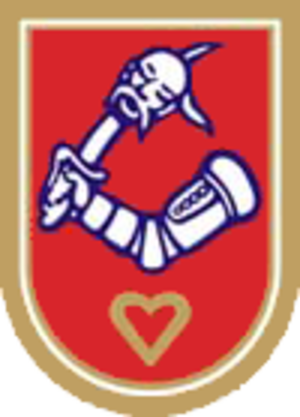
Les villes de Serbie sont définies par l'Institut de statistiques de la République de Serbie, qui répartit les localités en « localités urbaines »
La Serbie, en incluant le Kosovo dont le statut est disputé, est divisée en 150 municipalités ou communes et 24 villes, qui constituent les unités fondamentales du gouvernement des collectivités territoriales. Cinq de ces villes, sont elles-mêmes divisées en plusieurs municipalités urbaines : Belgrade, Novi Sad, Niš, Kragujevac et Požarevac ; la Serbie compte ainsi 31 municipalités urbaines, 17 à Belgrade, 5 à Niš, 5 à Kragujevac, 2 à Novi Sad et 2 à Požarevac).
Les élections municipales serbes de 2012 ont eu lieu le 6 mai 2012, en même temps que le premier tour de l'élection présidentielle, que les élections législatives et que les élections provinciales en Voïvodine.